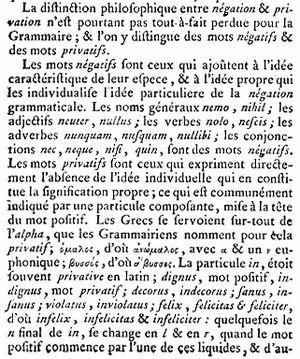
Nicolas Beauzée, né à Verdun le 9 mai 1717 et mort à Paris le 23 janvier 1789, est un grammairien français, membre de l'Académie française.
En linguistique, la négation est une opération qui consiste à désigner comme fausse une proposition préalablement exprimée ou non ; elle s’oppose à l’affirmation.